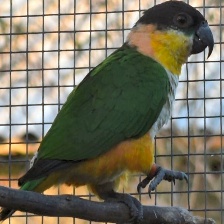
Species: BLACK HEADED CAIQUE
Scientific name: PIONITES MELANOCEPHALUS